Prince Henry of Prussia (1781–1846)

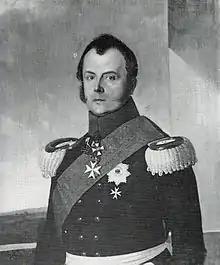
Portrait,

Prince Frederick Henry Charles of Prussia (30 December 1781, Berlin - 12 July 1846, Rome) was a Prussian prince and army officer.